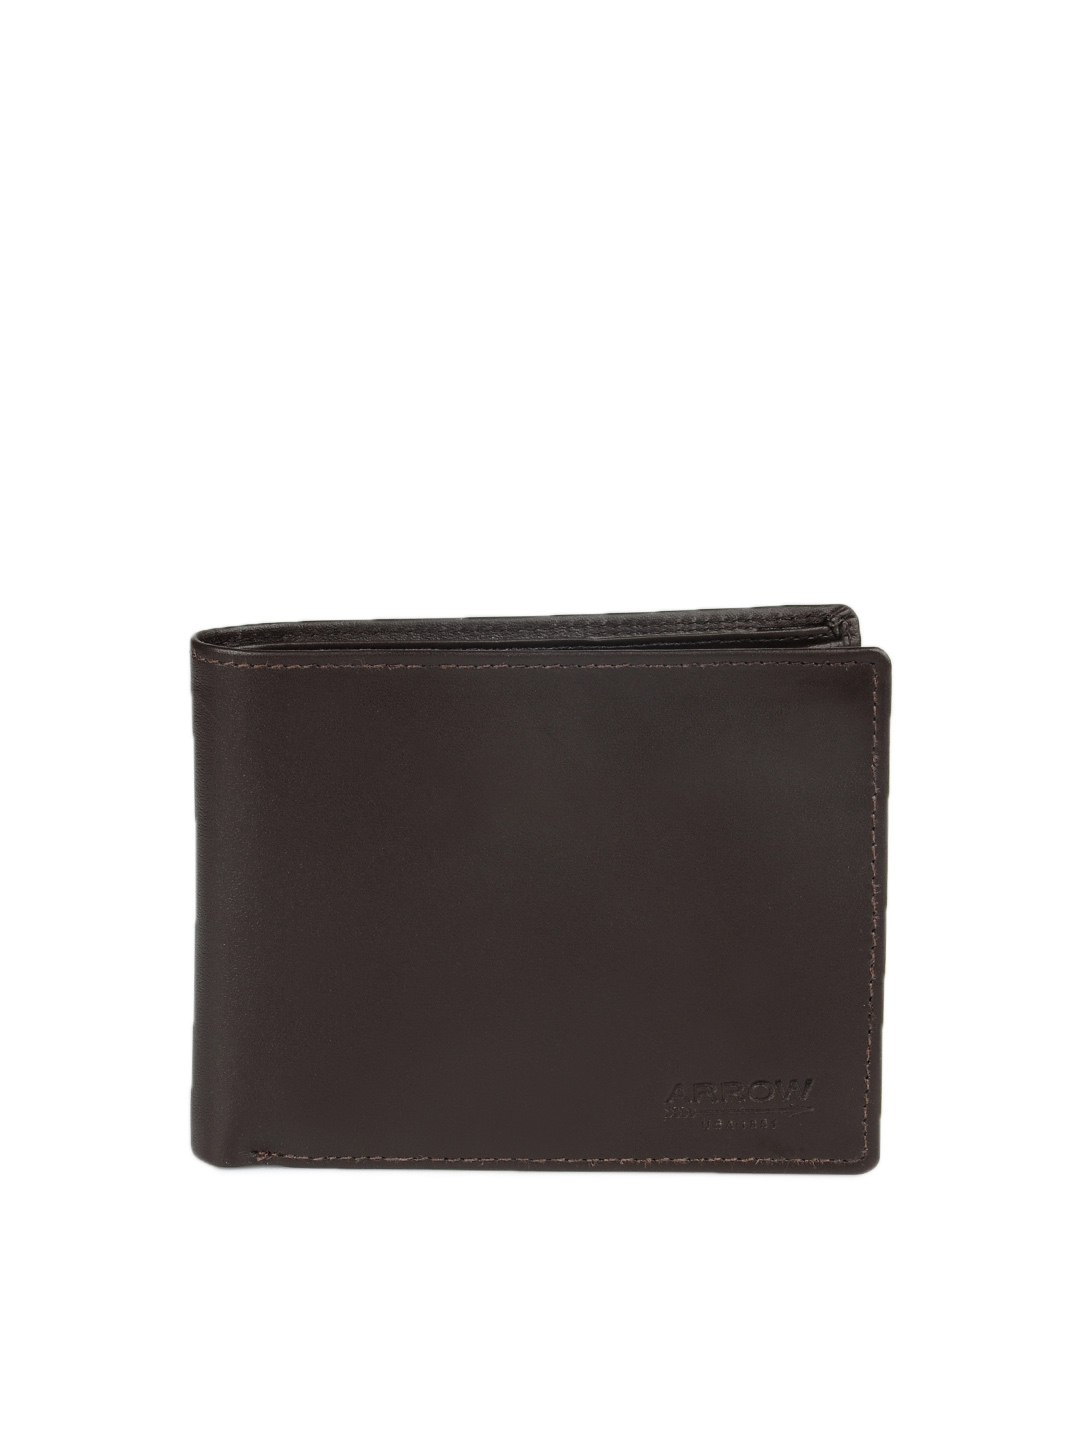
Arrow Men Brown Leather Wallet
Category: Accessories / Wallets / Wallets
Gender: Men
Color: Brown
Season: Summer 2012
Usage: Casual